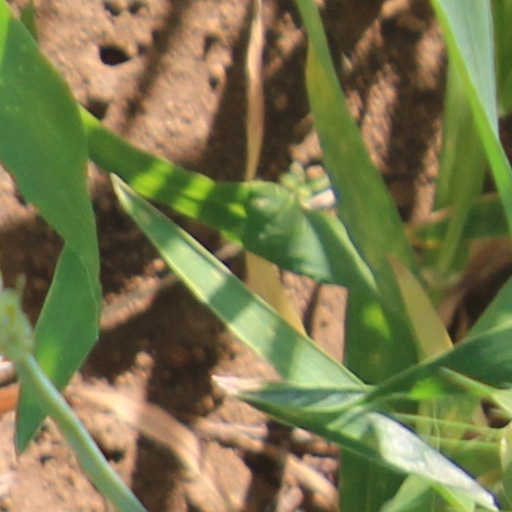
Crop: wheat